Royal Military Academy (Belgium)

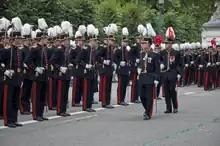
Officers-Students at the Royal Military Academy on parade on Belgian National Day, 2011

The vast majority of the students have Belgian nationality, but cooperation with other countries has opened up the university to other nationalities. Many Luxembourgish officers receive their education in the university and have a long history in it.